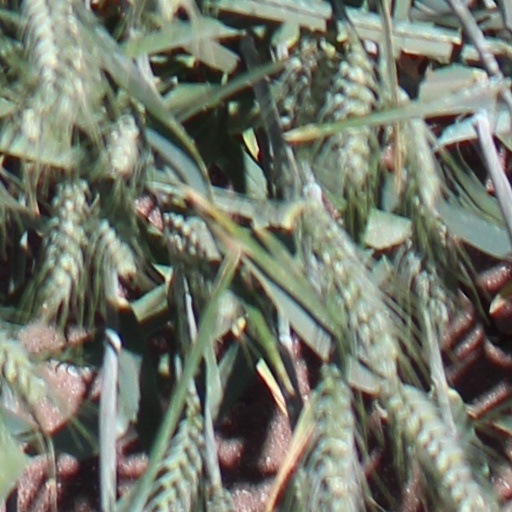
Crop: wheat